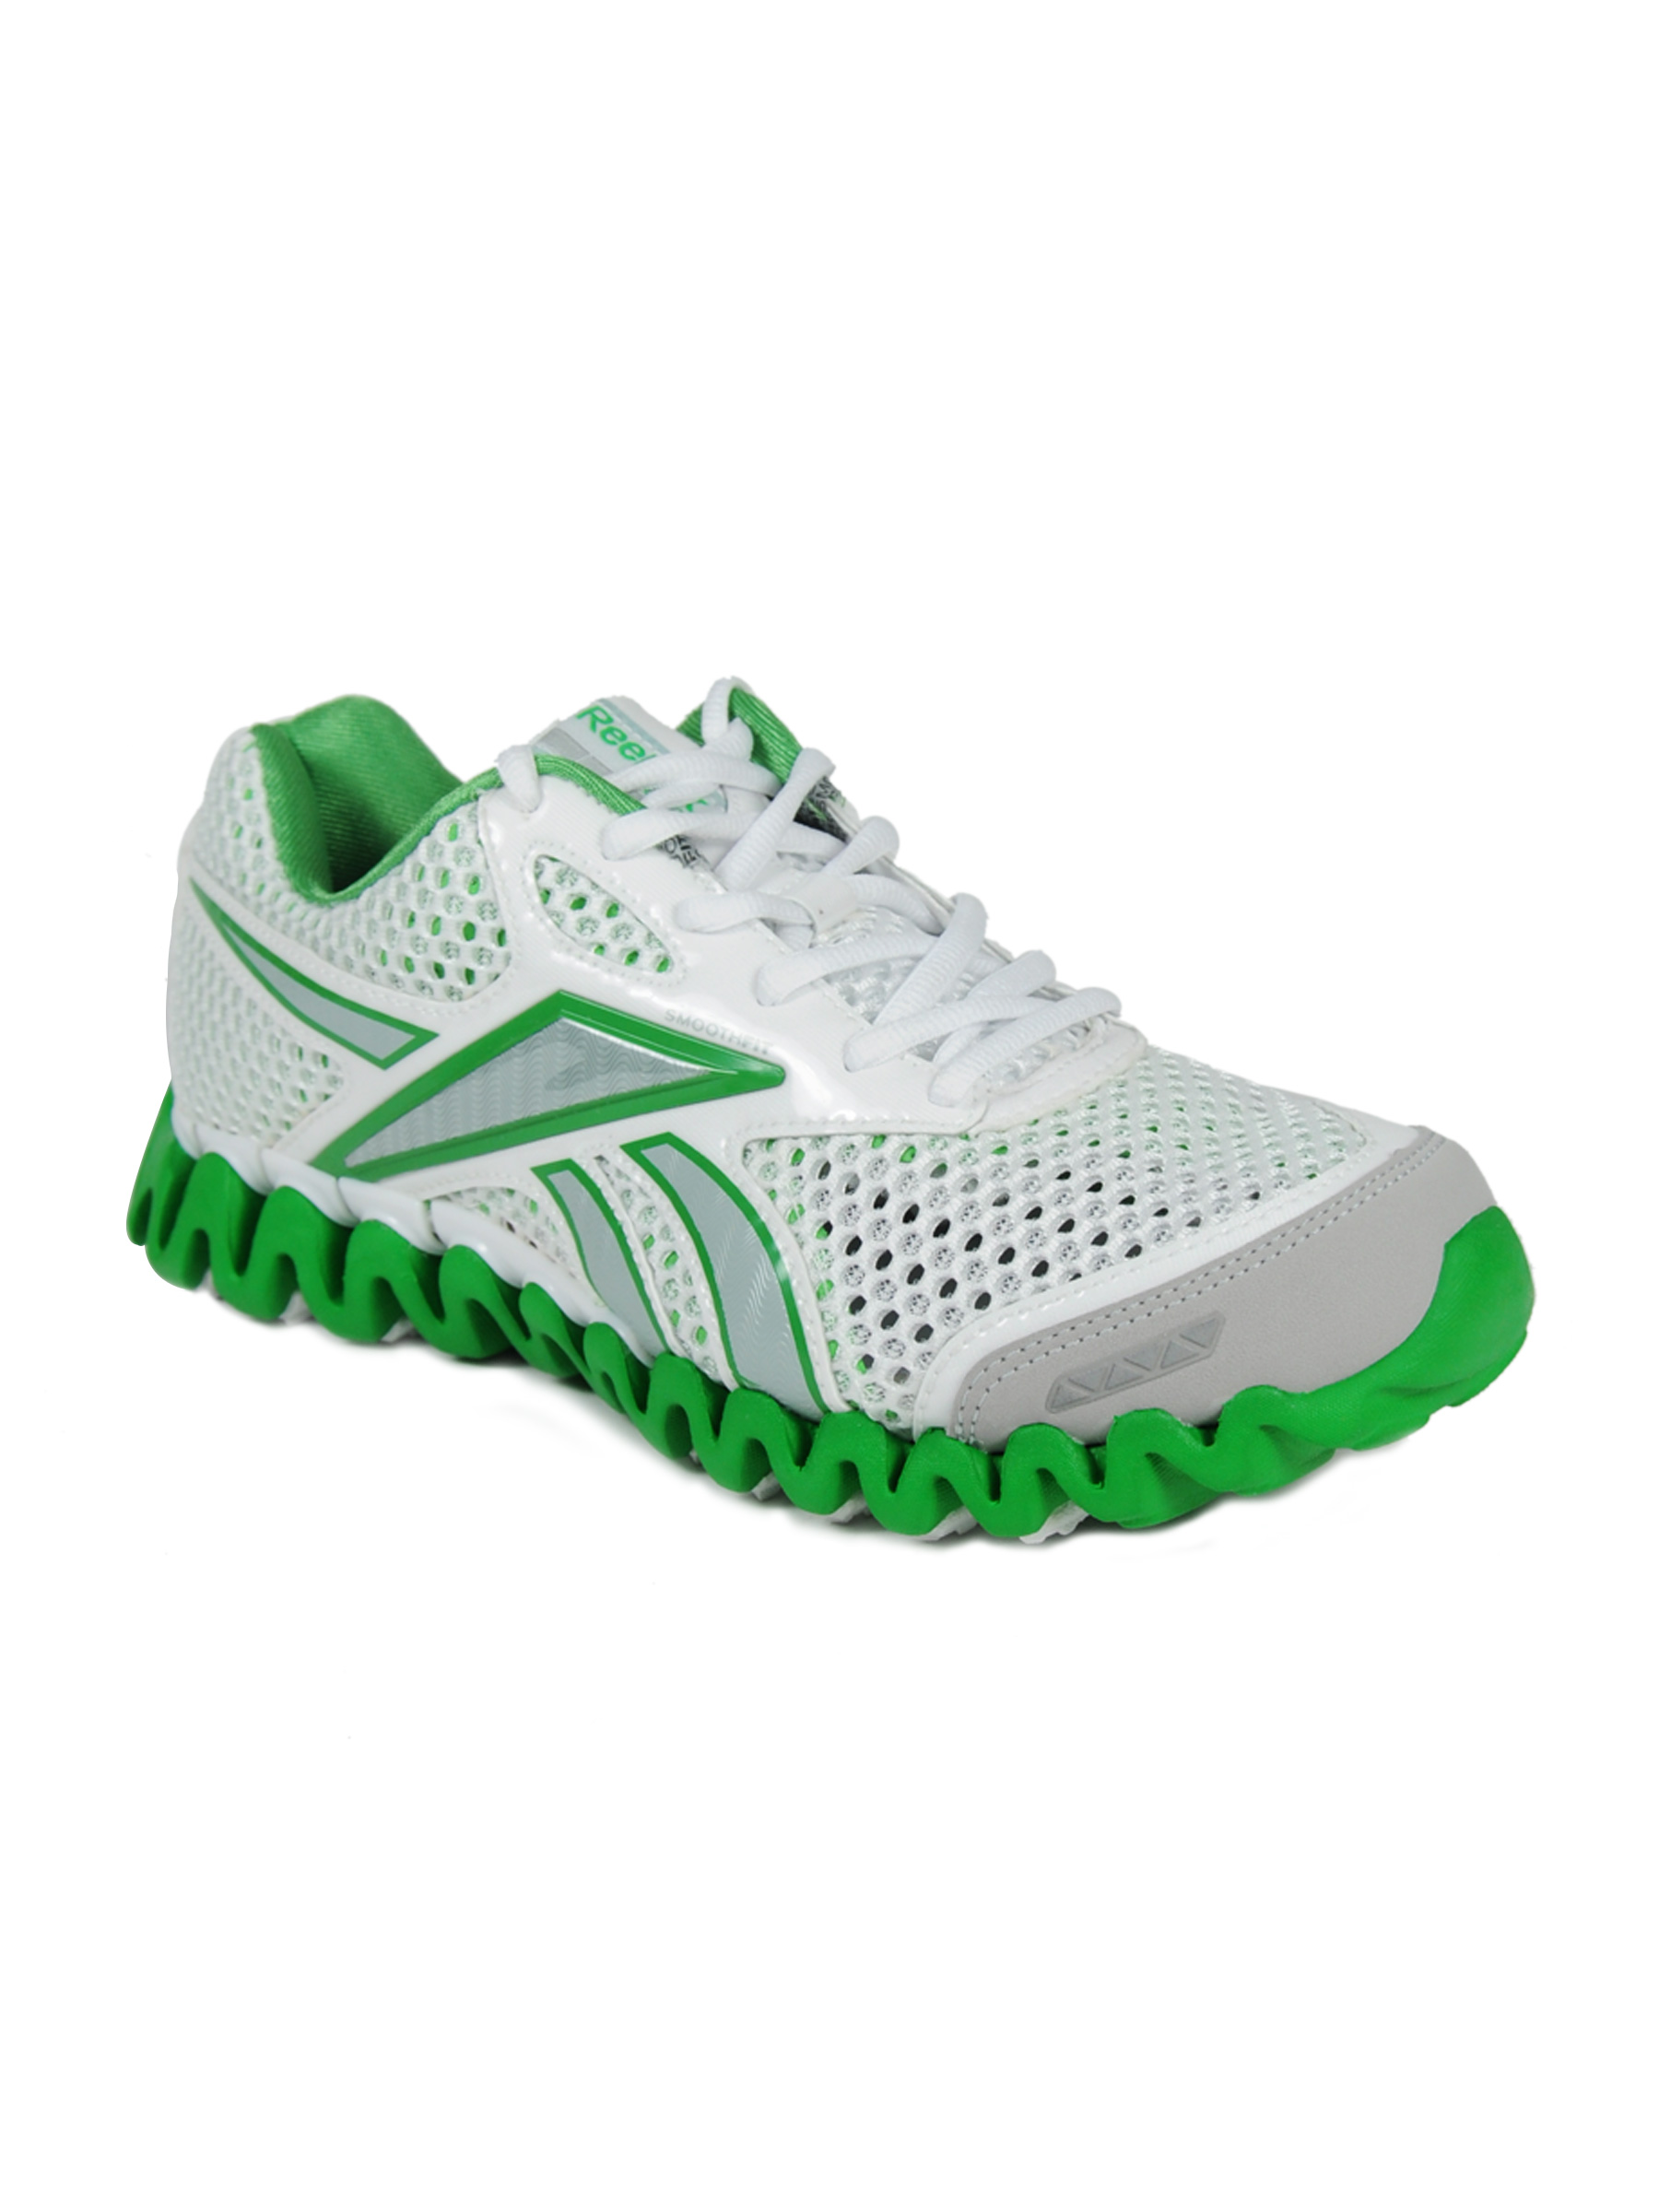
Reebok Women Premier Zigfly White Sports Shoes
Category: Footwear / Shoes / Sports Shoes
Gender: Women
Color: White
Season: Summer 2012
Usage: Sports